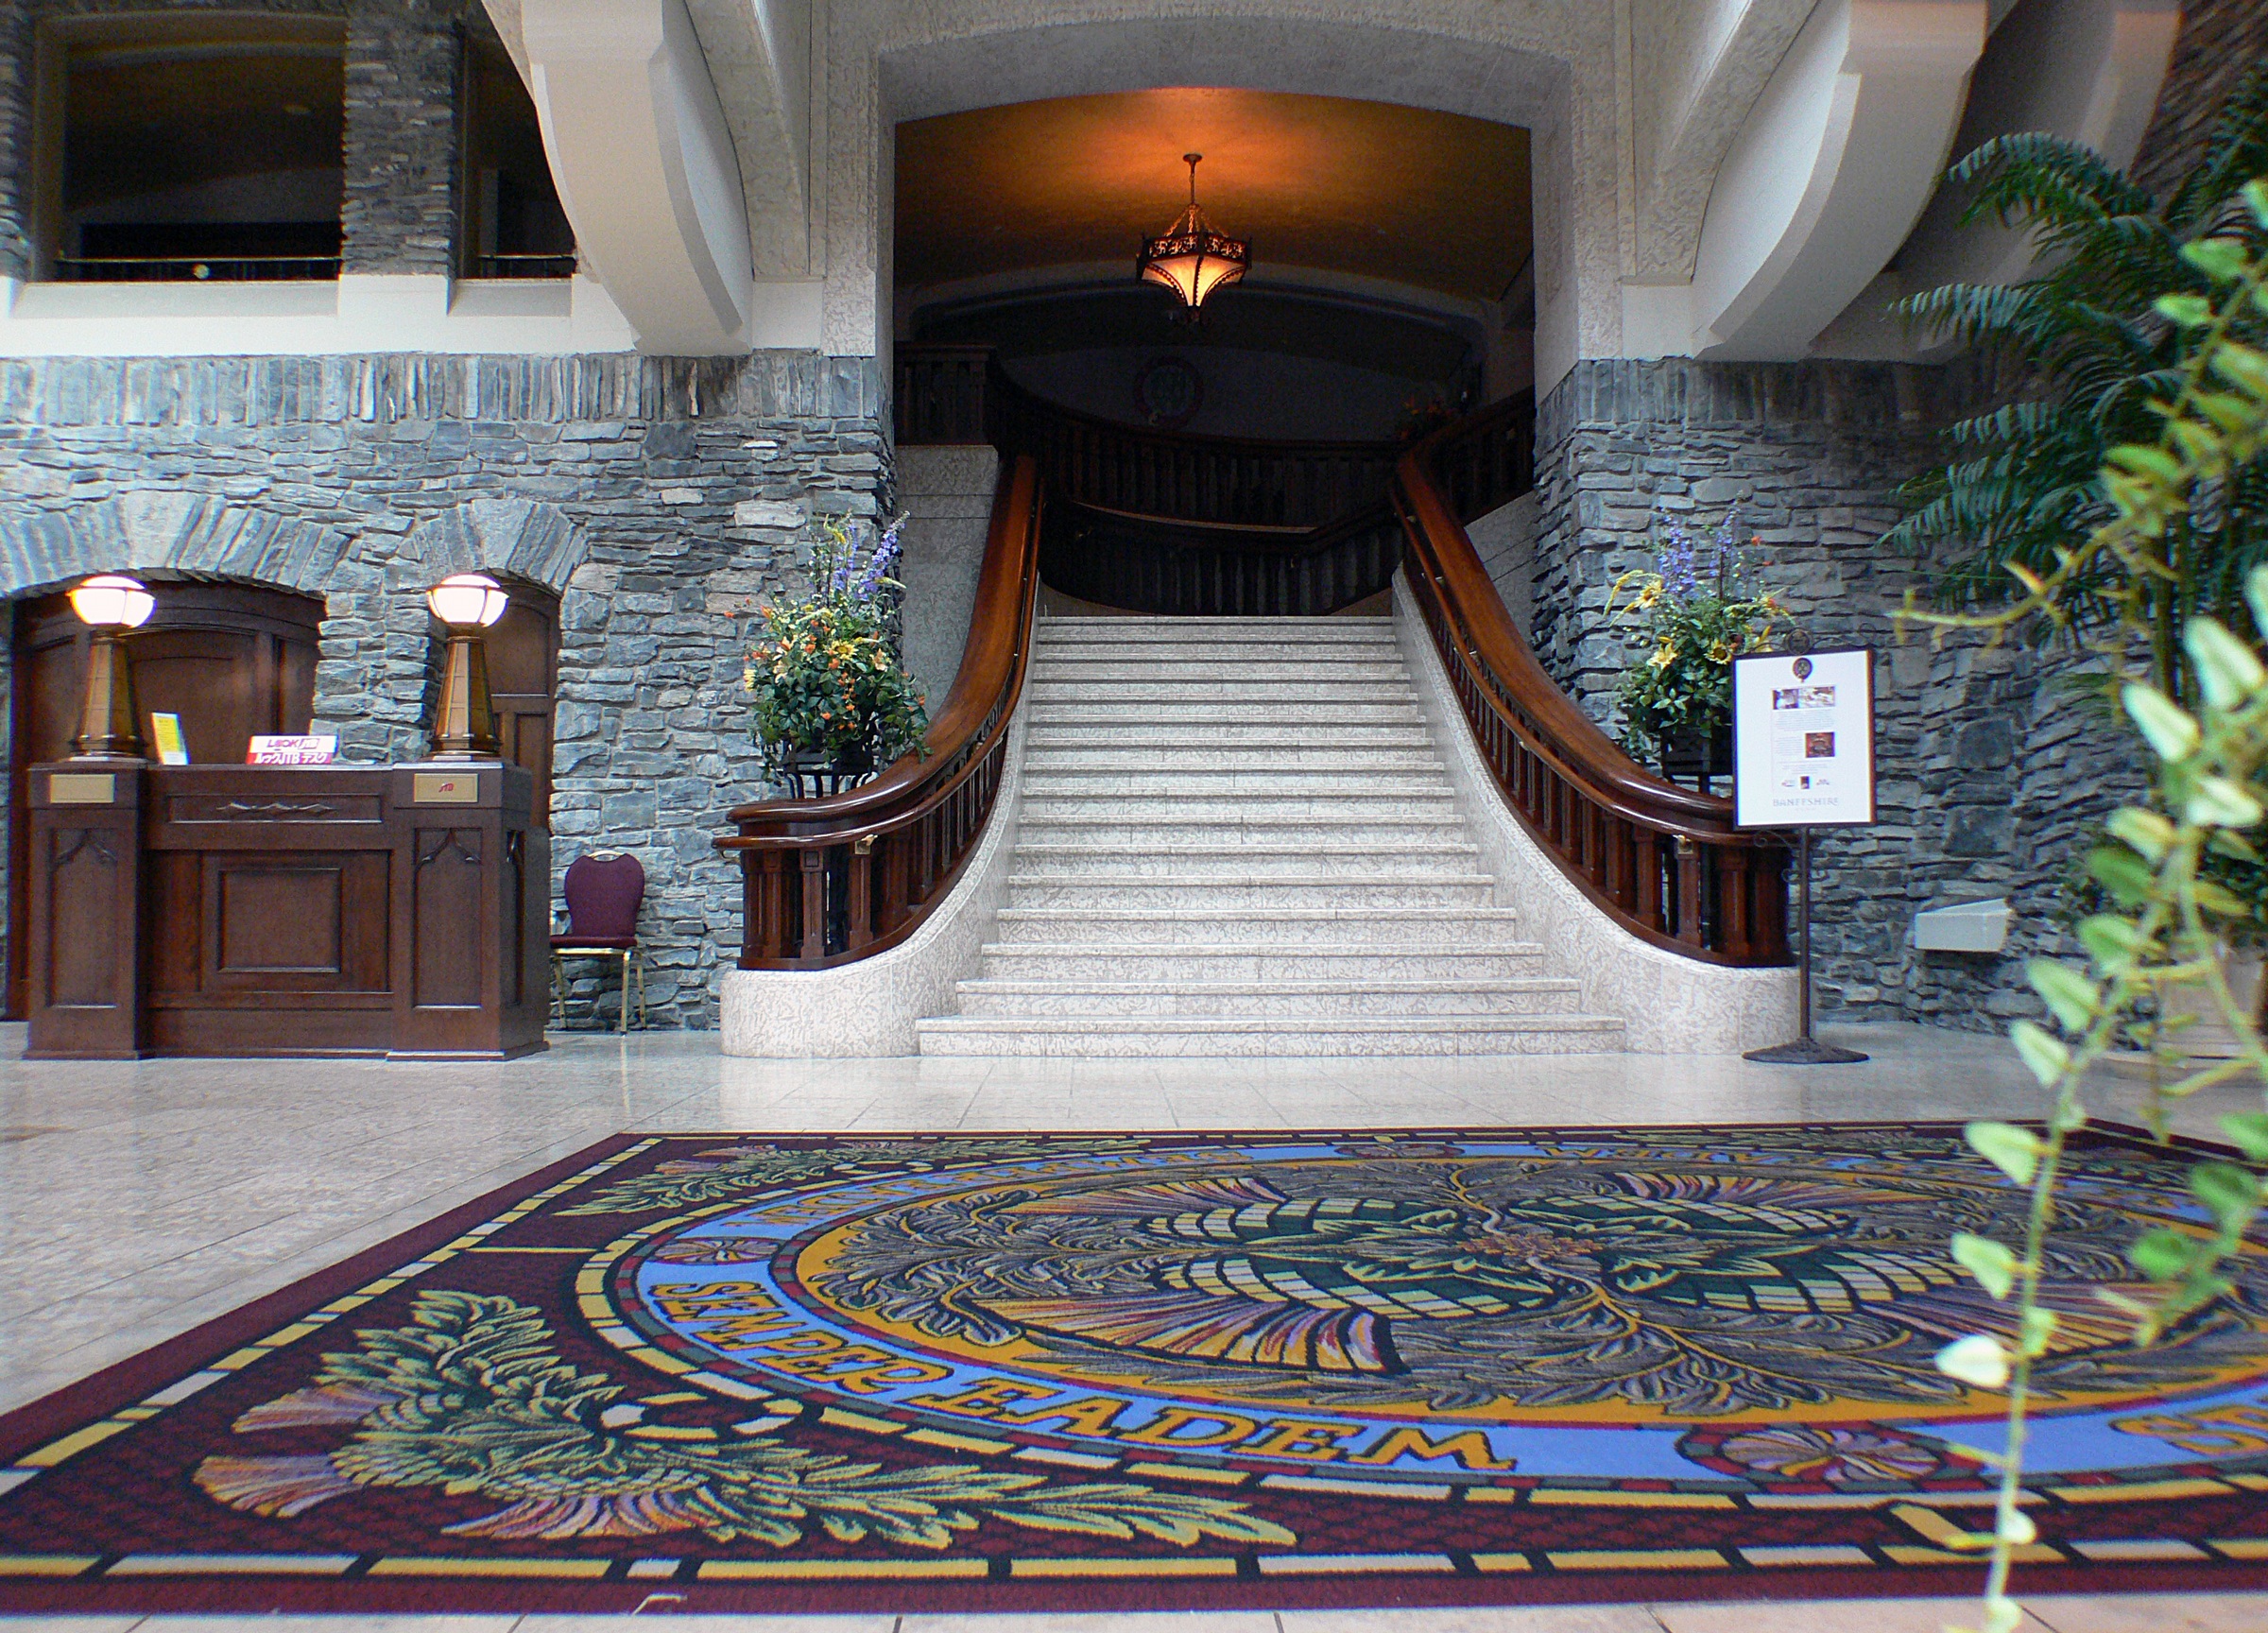
mansion, palace, interior design, mountains, canada, estate, lobby, bridgecamera, alpinescenery, glacierlakes, albertacanada, banffnationalpark, rockiemountains, transcanadahighway, banffspringshotel, grandstairway, flooring